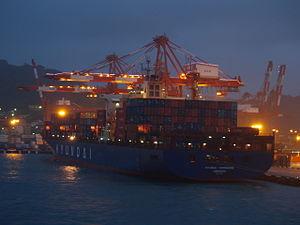
Les grands ports mondiaux définissent les principaux ports maritimes qui organisent le commerce mondial. Les ports sont d'une importance particulière dans les échanges et nombre d'historiens économiques, comme Fernand Braudel, catégorisent les périodes historiques en fonction de la prééminence de tel ou tel port dans l'histoire.